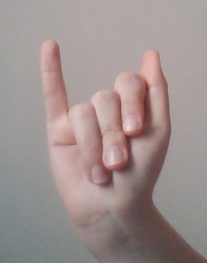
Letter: meem